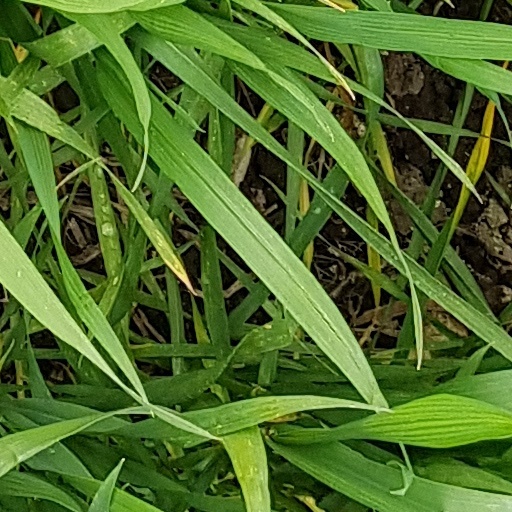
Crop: wheat